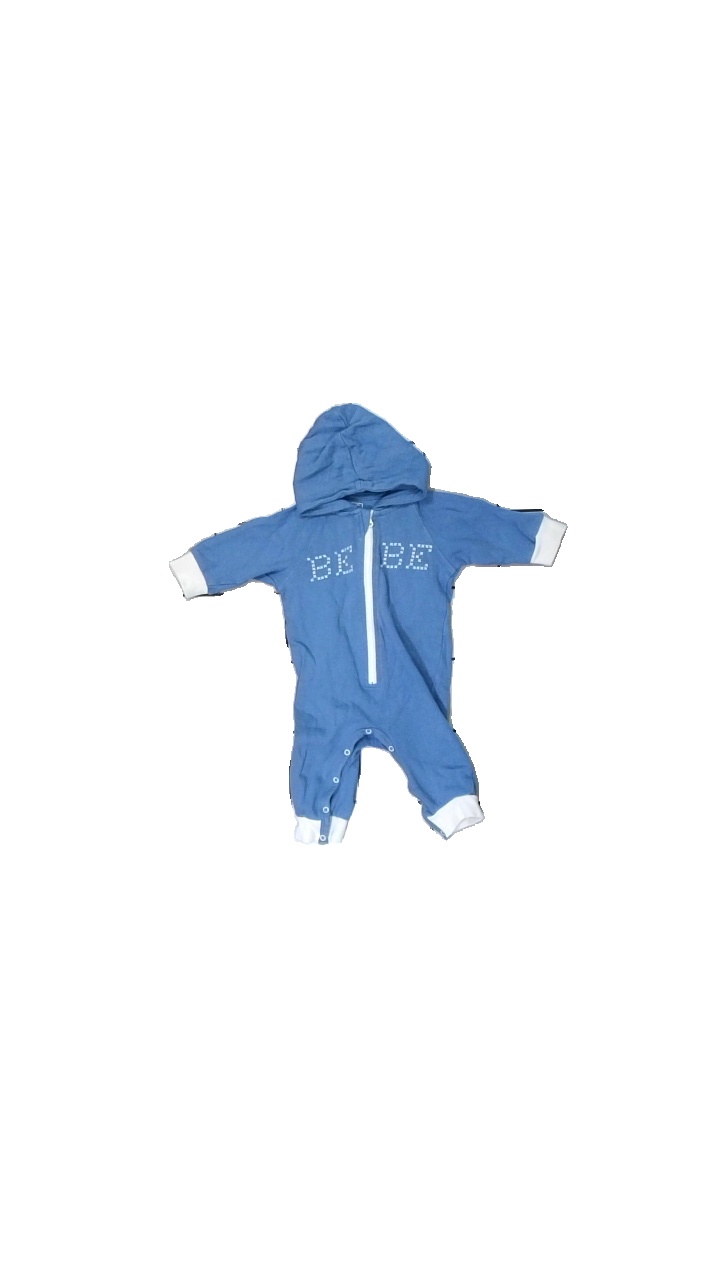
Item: Top (Children)
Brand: Bebe
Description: Blue and white onesie for babies from Bebe, size 60. Poor condition.
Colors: Blue
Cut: Regular
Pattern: Embroidered
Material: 100% cott
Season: All
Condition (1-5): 3
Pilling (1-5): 5
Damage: Small light stain.
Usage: Recycle
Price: <50